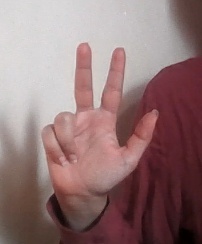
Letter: al